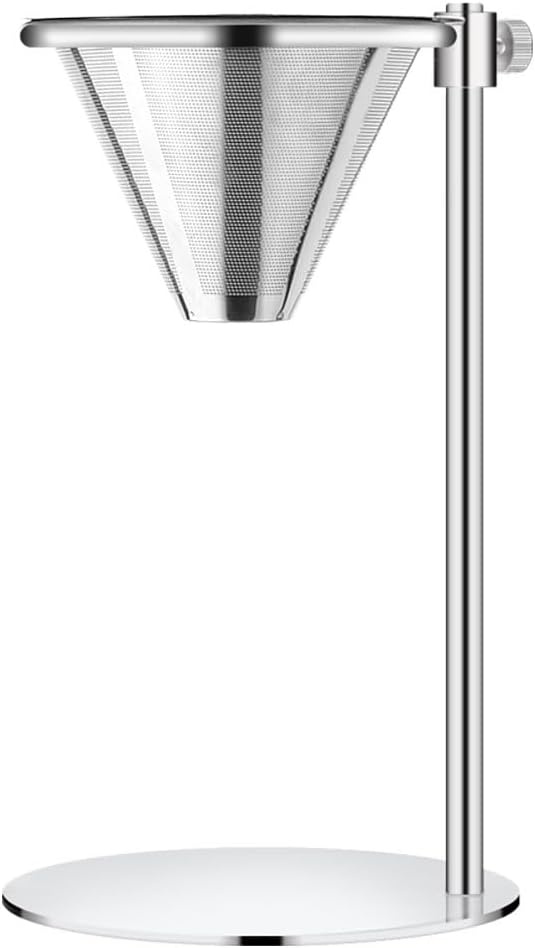
Stainless Steel Pour Over Coffee Maker, Adjustable Stand, Double-layer Filter
Brand: BEVANSOL
Overview Brand : Bevansol Color : Silver Product Dimensions : 5.35"D x 5.35"W x 9.44"H Special Feature : Adjustable Stand, Dishwasher Safe, Freestanding Coffee Maker Type : Pour Over Capacity 1 Cups : Material Stainless Steel : Capacity 1 Cups : Material Stainless Steel About this item Quality Material: Made from quality 304 stainless steel material, this pour over coffee stand is wear-resistant, smooth, and free of burrs. It has a glossy finish and is safe and non-toxic, making it suitable for both home and commercial use. Adjustable Height: The support ring of this pour over stand is designed to be adjustable in height, making it suitable for various cup sizes with its large circular base, which also helps to prevent spills and splashes, ensuring a mess-free coffee-making experience. Easy Cleaning and Storage: The filter, support ring, and support bracket of this pour over coffee dripper are all detachable, making it easy to clean and store. The thoughtful design allows for hassle-free maintenance and storage. Fine Filtration: This pour over coffee stand features a double-layered stainless steel filter with fine mesh holes, allowing for full extraction of coffee flavors without the need for paper filters. It is also reusable and environmentally friendly, making it a great choice for coffee lovers who want to reduce waste. space-saving. The stable base also ensures that it won't tip over easily.
Category: Home & Garden > Kitchen & Dining > Kitchen Appliances > Coffee Makers & Espresso Machines > Drip Coffee Makers